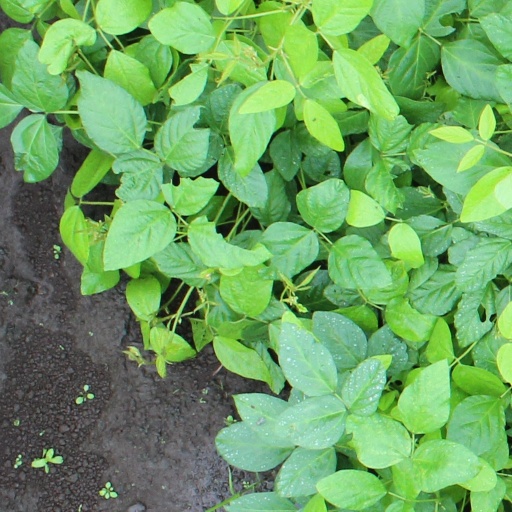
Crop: soybean